Siege of Worcester (1643)

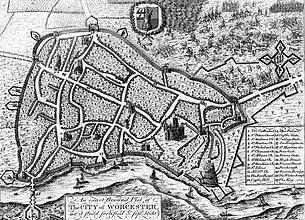
Worcester City defences (1651) showing civil war additions including the extensive works to the south and south-east (the map is aligned with east to the top) by Treadway Nash.

Worcester, in May 1643, was in a very different state from what it had been in September 1642 (see Worcester city walls). The walls had been rebuilt, the fortifications remade. Dud Dudley says, under his direction and supervision. Whether that was so or not, the place was now too strong to be carried without a regular siege.